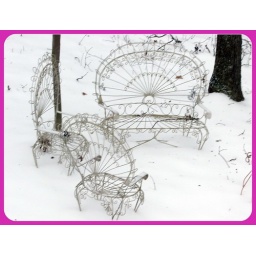
My White chairs don't look so white against the snow. :)